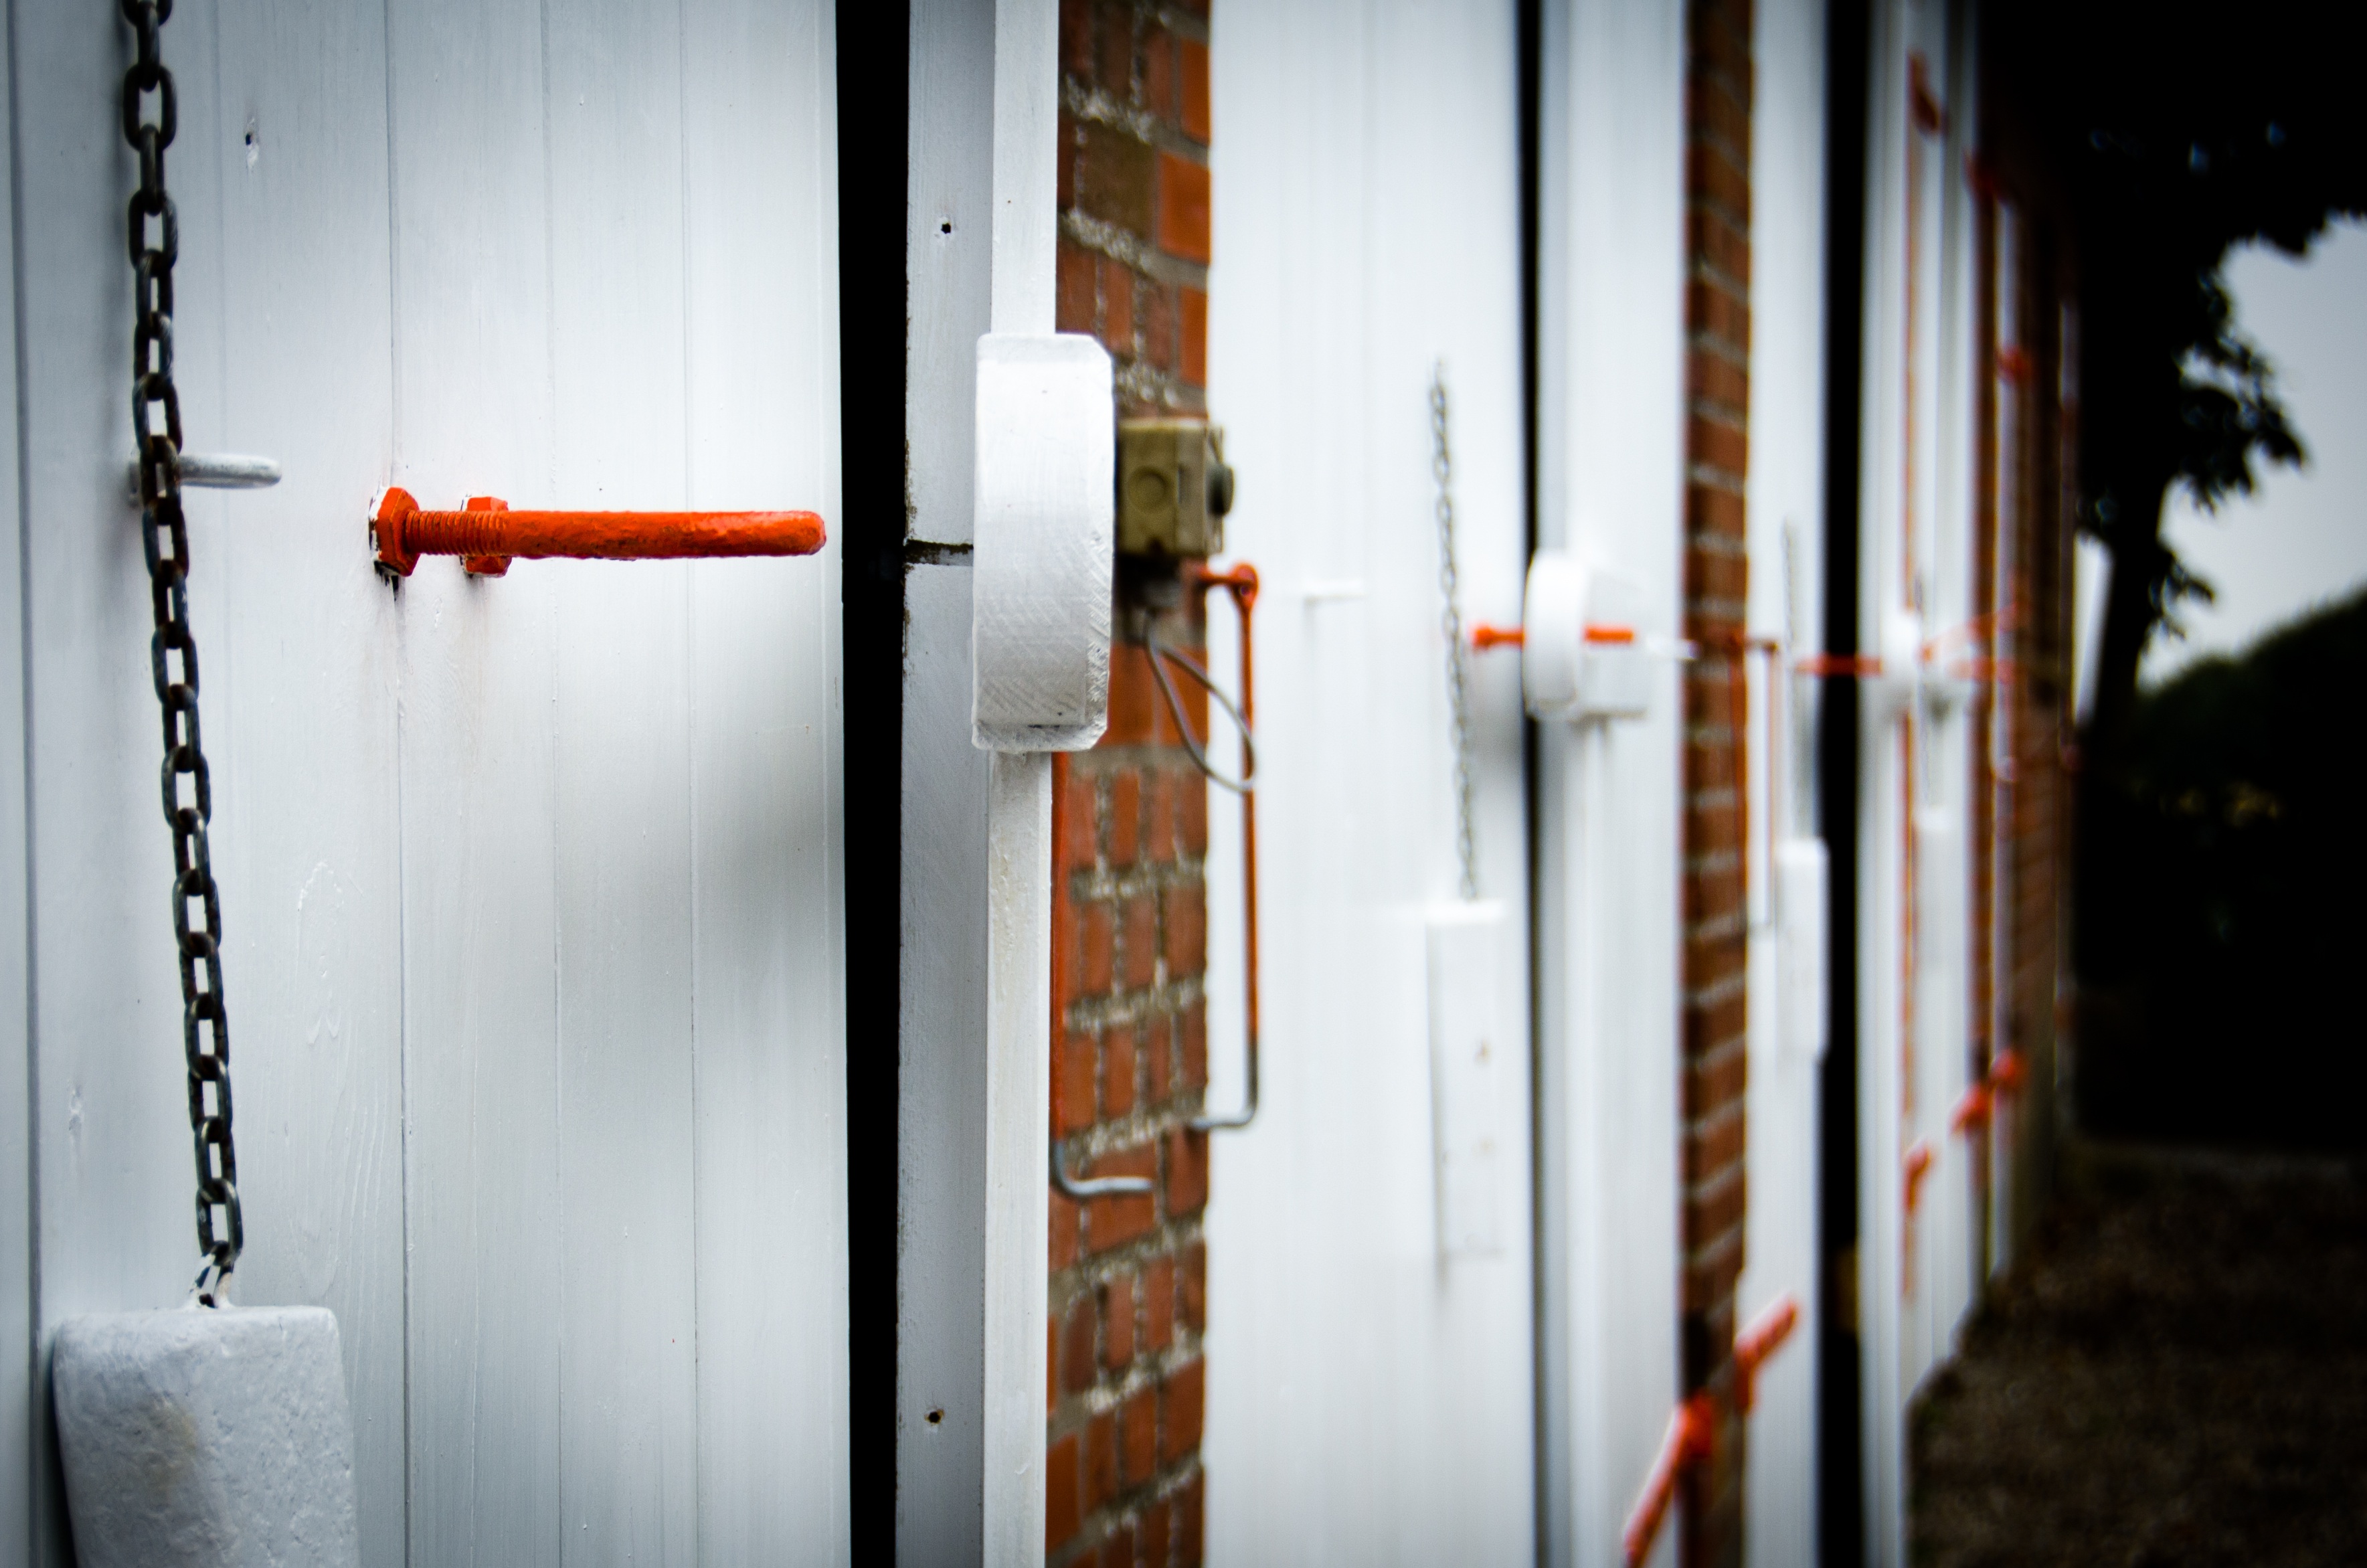
wood, farm, house, window, wall, paint, craft, historic, furniture, room, door, interior design, maintenance, man made object, southern jutland, head count